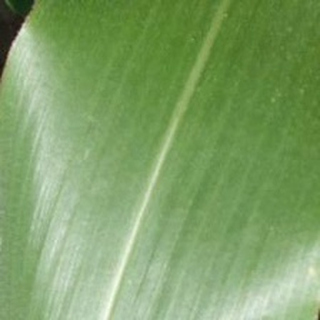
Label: healthy_corn